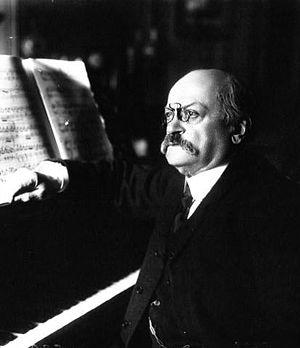
Charles Lecocq est un compositeur français d'opérettes, opéras-bouffes et opéras-comiques, né le 3 juin 1832 à Paris où il est mort le 24 octobre 1918.